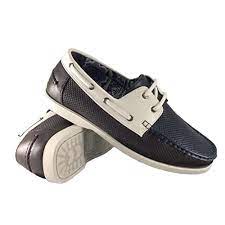
Label: Boat